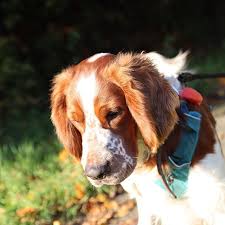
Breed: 202-n000023-Welsh_springer_spaniel